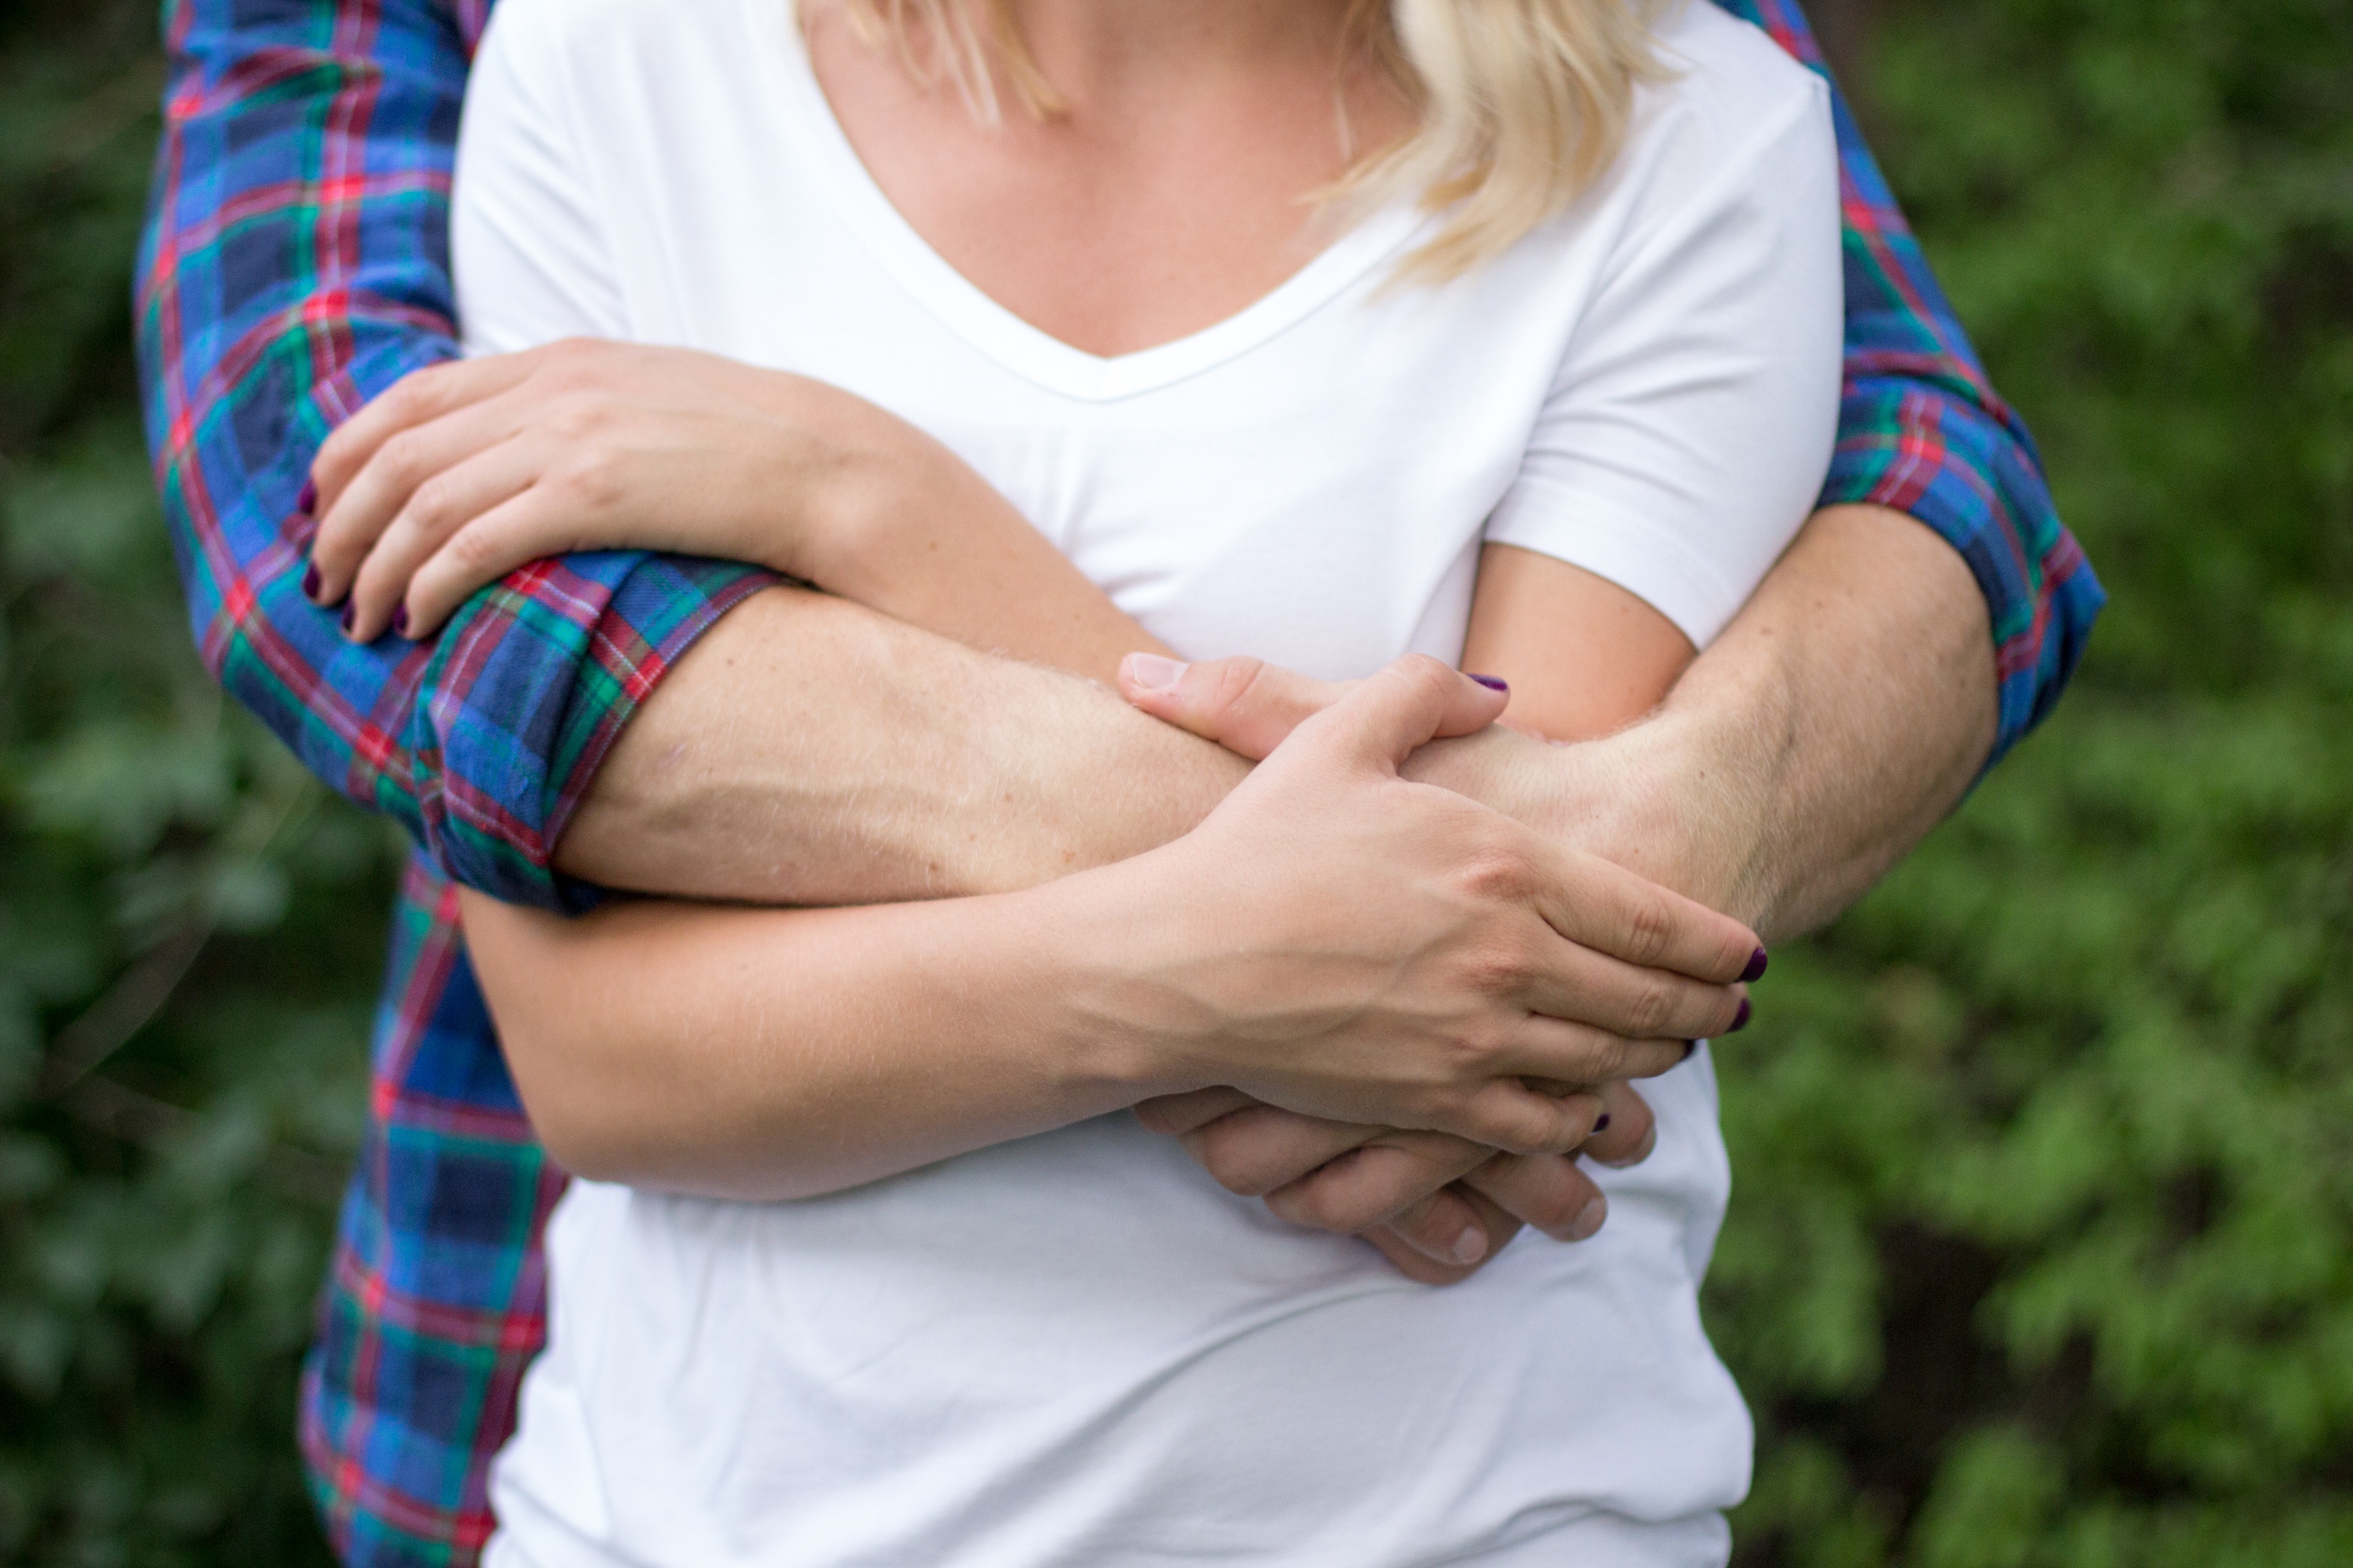
hand, man, person, people, play, male, leg, child, muscle, human body, infant, toddler, interaction, sense, portrait photography, human positions